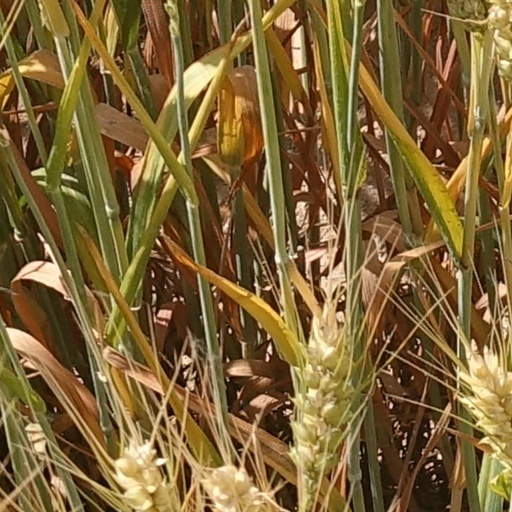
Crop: wheat